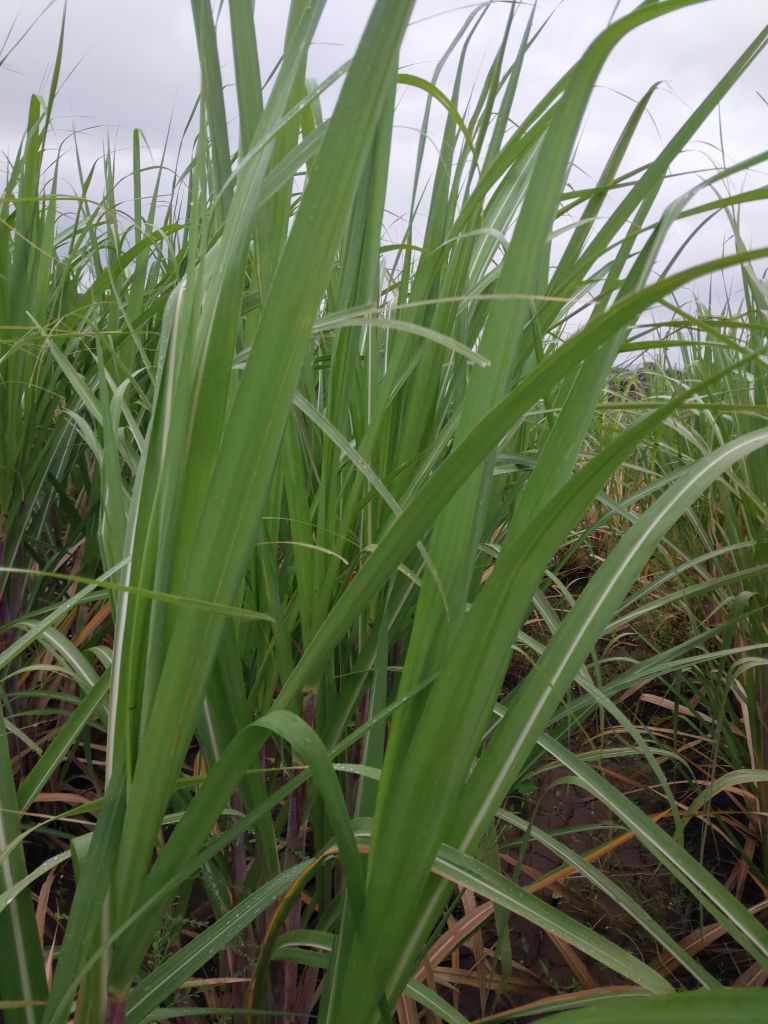
Label: Healthy